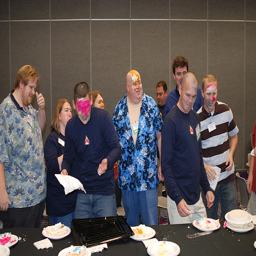
a bunch of guys in front of a table with cake frosting on their faces.
A group of men with frosting on their faces at a competition.
A group of guys have cake on their face as apart of a joke.
A group of people stand in front of a tablet with different foods.
A group of men standing up at a tale with various types of food and drosting on their faces.